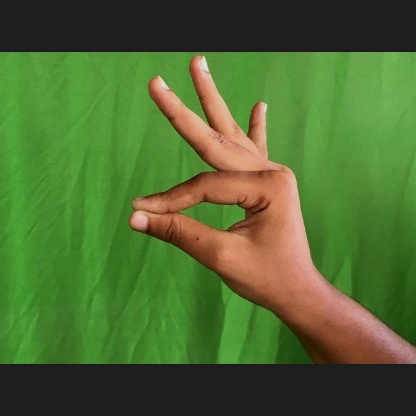
Mudra: Hamsasyam